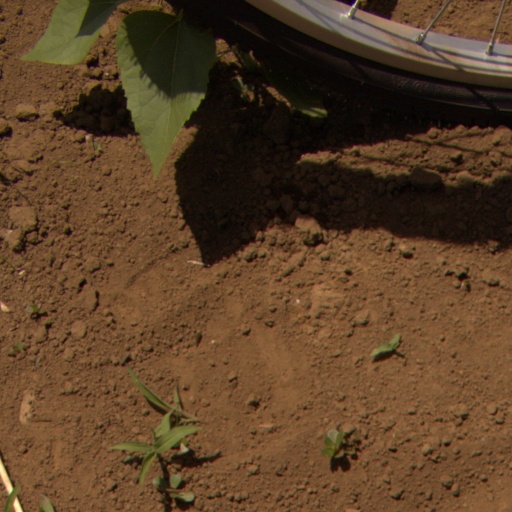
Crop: Jerusalem artichoke